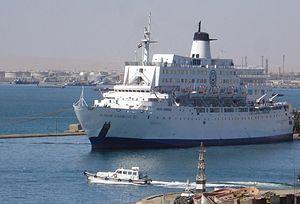
Le port de Suez, ou Port Suez se situe à la limite sud du Canal de Suez. Elle est bordée par la ligne imaginaire qui s'étend de Ras-El-Adabieh jusqu'aux sources de Moussa, incluant également la côte nord jusqu'à l'entrée du canal de Suez. À l'origine, Port Tewfik était désigné comme l'entrée du canal. Port Suez couvre une plus grande superficie avec de multiples ports.